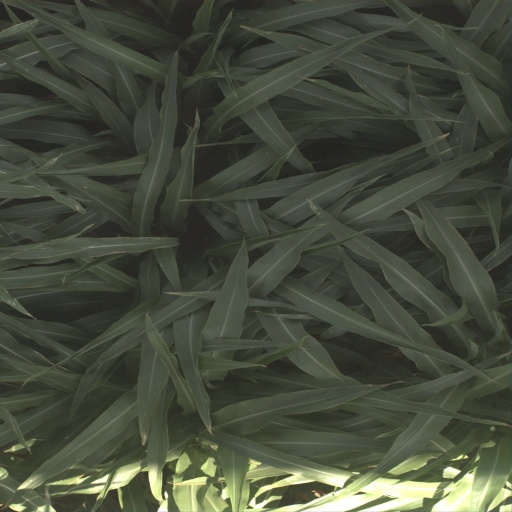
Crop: sorghum